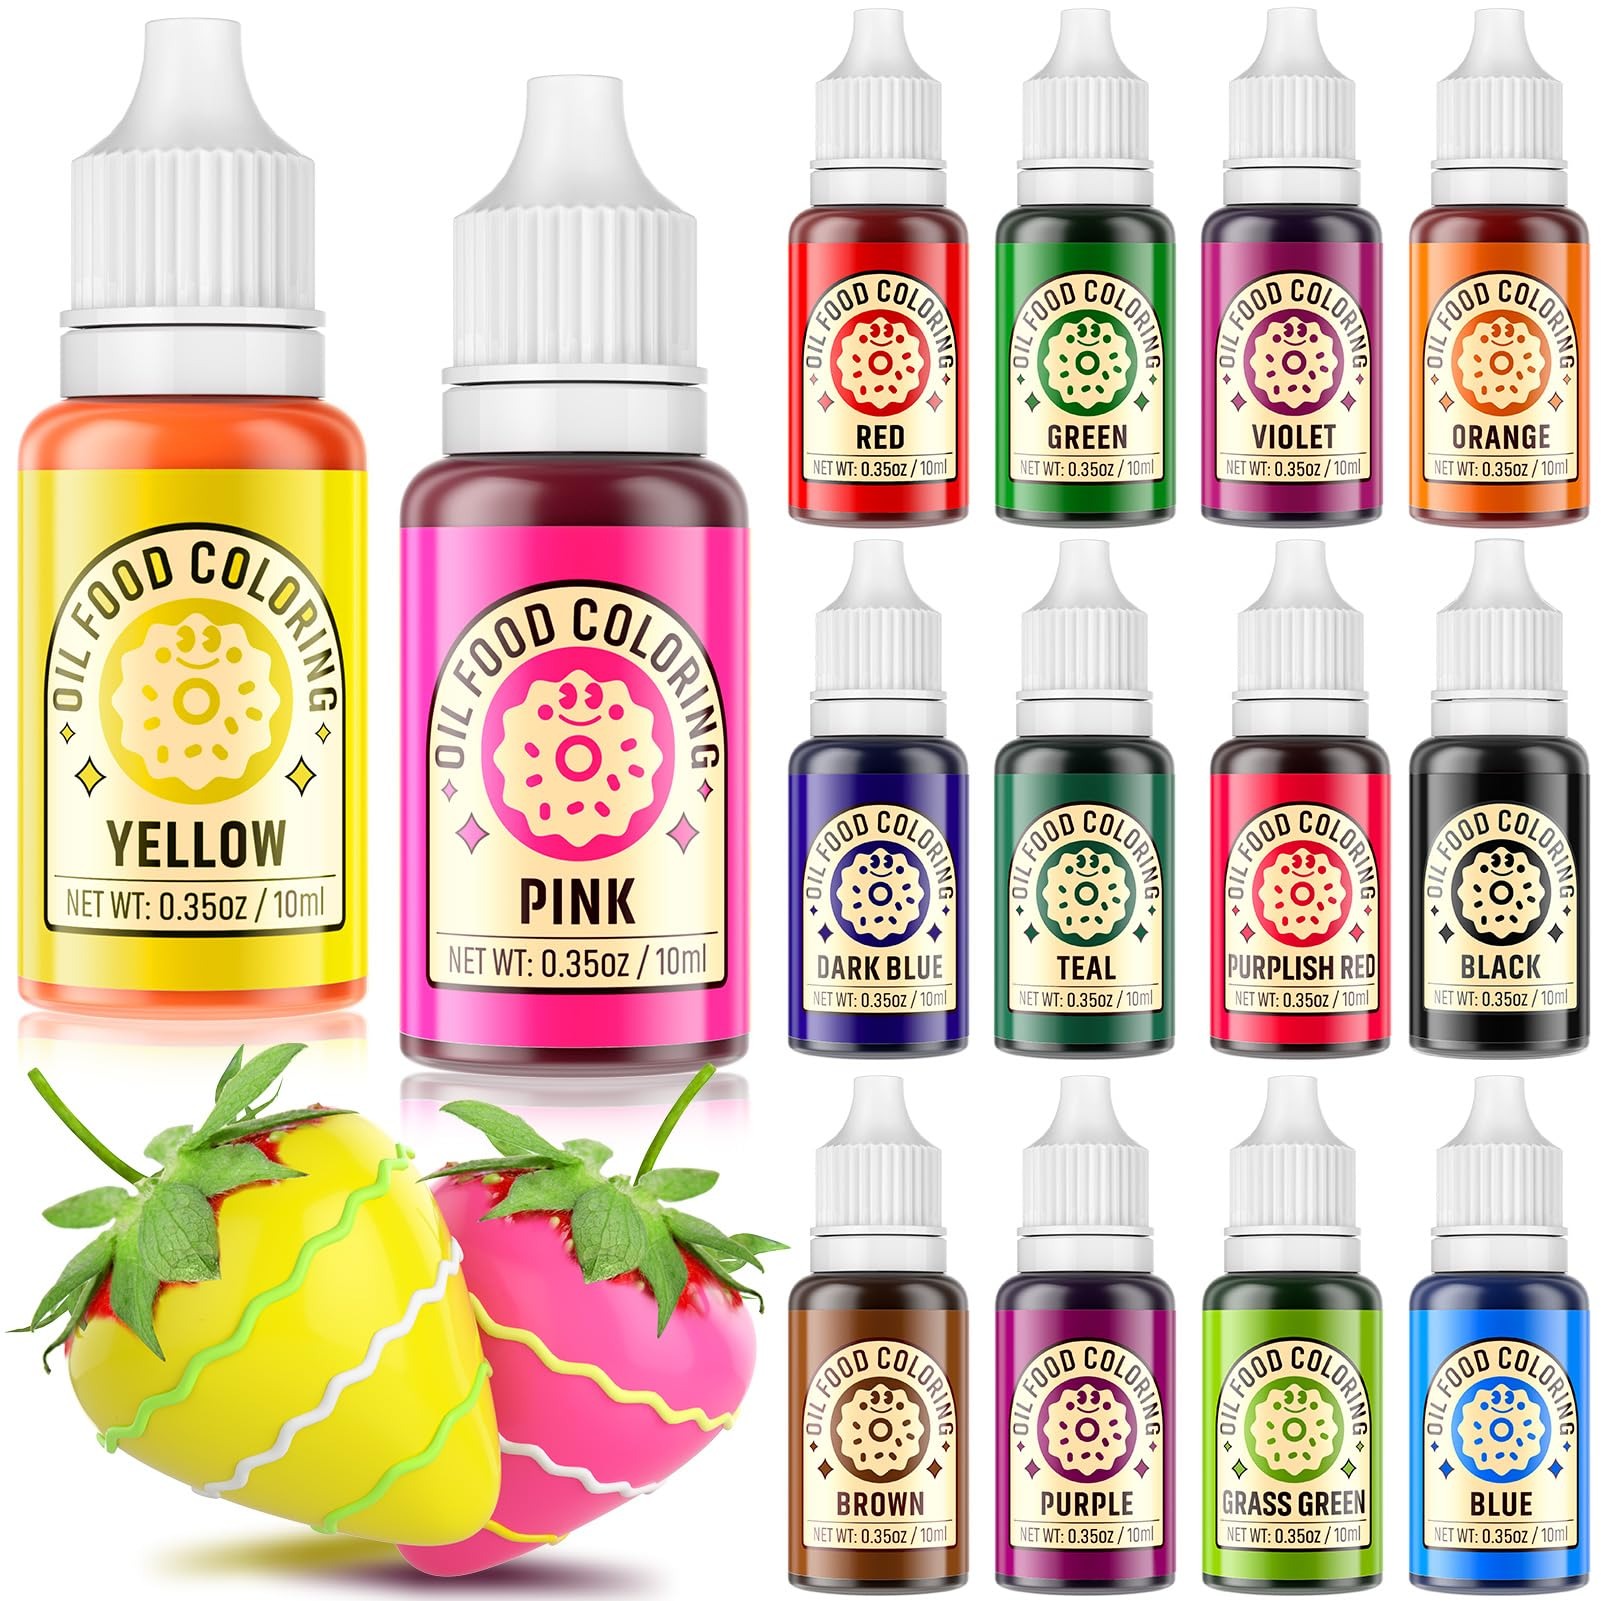
Item Name: Cherrysea Oil Based Food Coloring for Chocolate 14x10ml Colors Set Edible Oil Food Dye for Baking Cake Cookie Icing Fondant Meringues Decorating - .35 Fl. Oz Bottles
Bullet Point 1: Vivid Food Coloring Set Contains Yellow, pink, red, green, violet,orange,dark blue,teal,purplish red, black, brown, purple, grass green,blue.(each bottle is 0.35 fl.oz). Different 14 colors are enough to match dozens of different colors, could be mixed together to create new shades，all of which are based on your creation. Upgraded formula help us get more pure and bright color
Bullet Point 2: High Standard Certification Cherrysea oil food coloring adopt food grade imported materials,which passed MSDS certification.Gluten free, dairy free, sugar free, peanut free, nut free,non-toxic, tasteless and odorless, it won't change the flavor or taste on your food
Bullet Point 3: Easy to Coloring for Chocolate Our oil based food coloring have been well upgraded,specially designed for use with high-fat contents.After research and development by Cherrysea's professional dessert coloring team. A few drops are enough to achieve vibrant color combinations that give your baking an artistic touch. It dissolves in your food in seconds eliminating the need for laborious stirring steps. It will not change color even after heating and freezing, and it will not evaporate with water
Bullet Point 4: Multipurpose Baking Coloring Can be used on chocolate，strawberry cover,cake,frosting,fondant,sugar cookies, doughnuts,icing, buttercream, meringue, candy and so on.(Can not use on to water and beverages)It is also suitable for all festivals. it is ideal to decorate desserts on Valentine's Day, Anniversary, Children's festival,Birthday, Easter, Christmas, Halloween and Thanksgiving
Bullet Point 5: What You Get 14*10ml food coloring kit( Each bottle 0.35 Fl Oz),capacity upgrade while also preventing leakage If you encounter any problems with this oil edible dye, please contact us by email
Product Description: chocolate oil food coloring oil based food coloring for chocolate cake candy red blue black food coloring baking coloring food grade edible dye chocolate cake cookie decotation food dye valentine's day cake chocolate decoration
Value: 4.9
Unit: Fl Oz

Price: 18.5